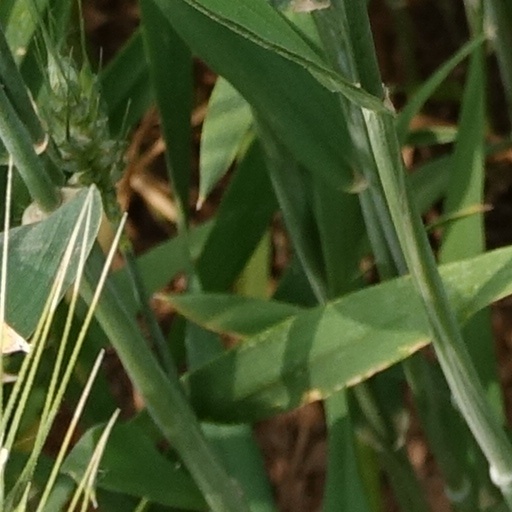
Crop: wheat